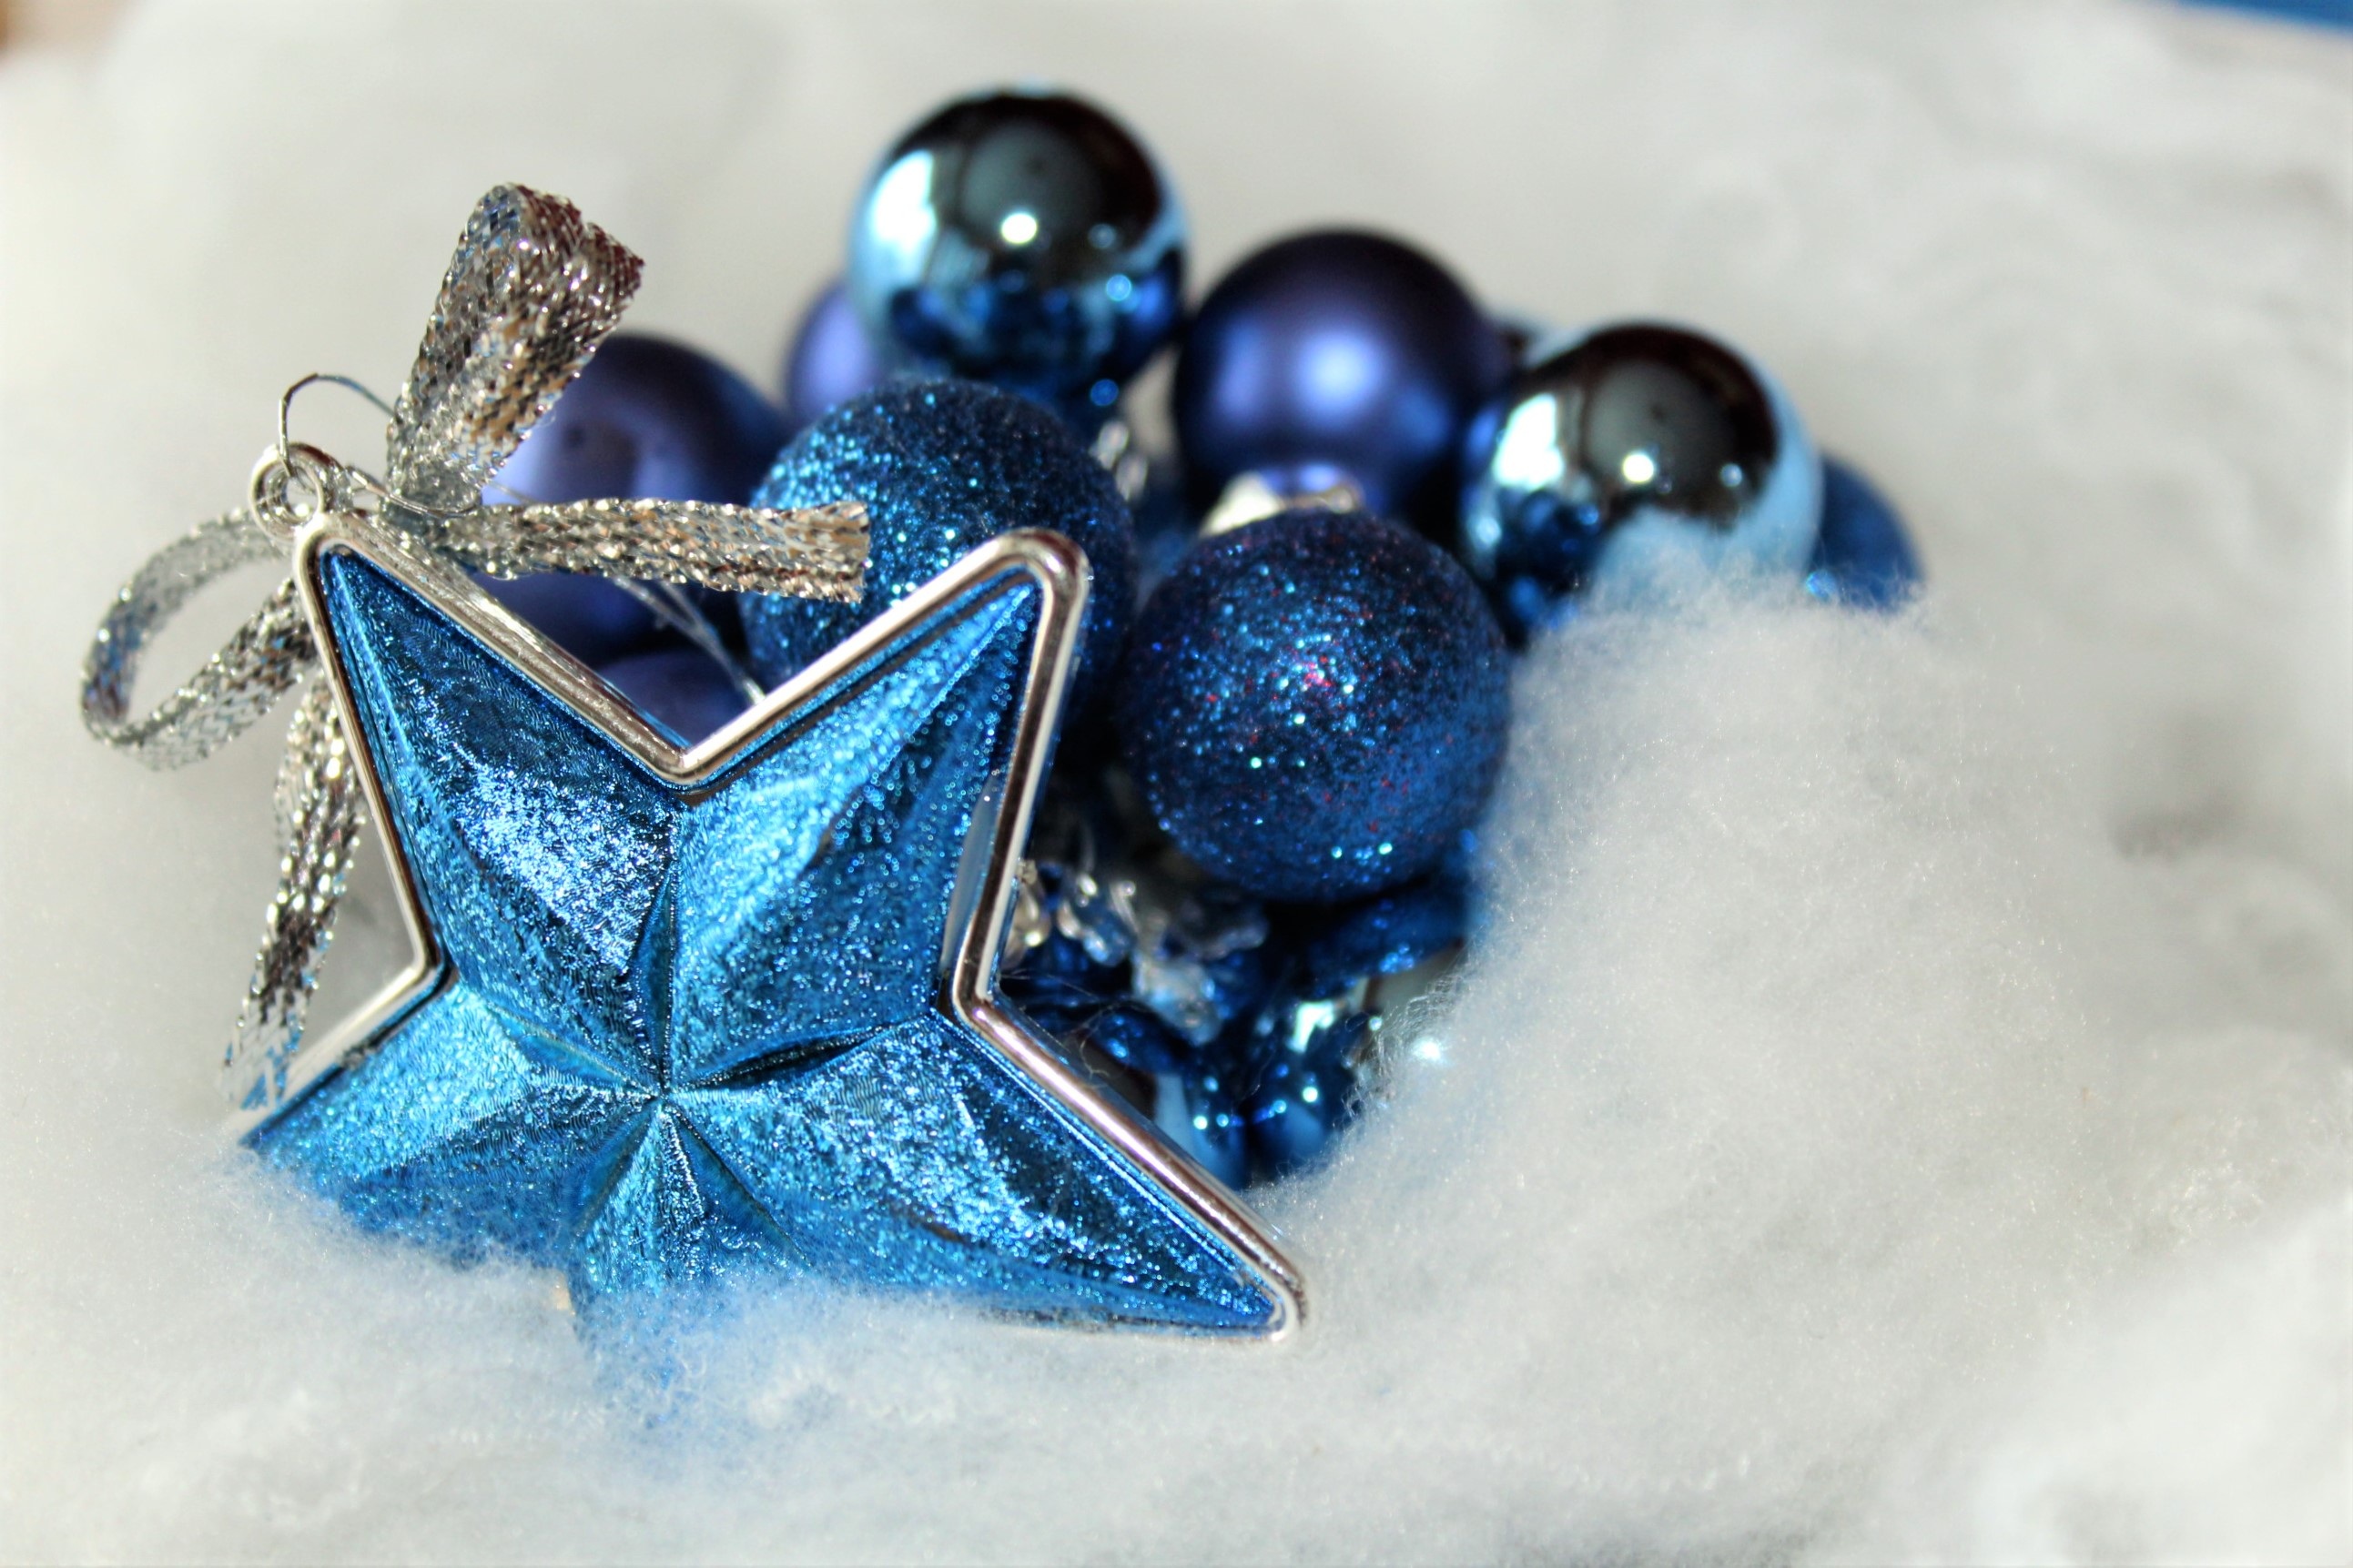
star, decoration, blue, bead, christmas, background image, advent, jewellery, art, background, ornate, earrings, poinsettia, macro photography, christmas greeting, fashion accessory